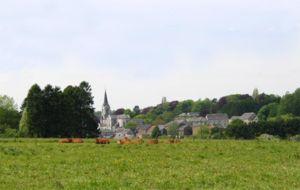
le village et l'église St-Martin (1880), Assesse, Belgique
Assesse est une commune francophone de Belgique située en Région wallonne dans la province de Namur, ainsi qu’une localité où siège son administration.